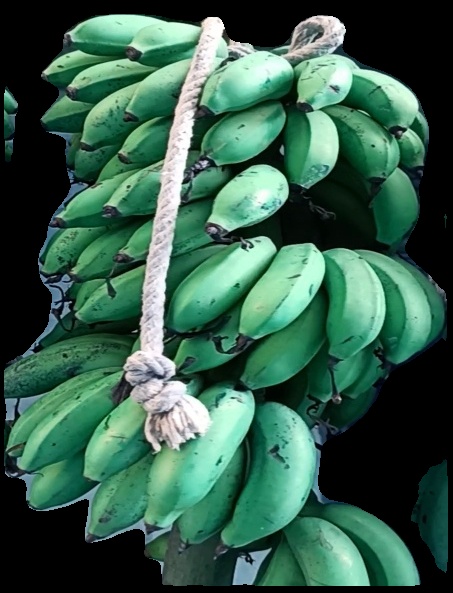
Variety: rasbale
Grade: grade2